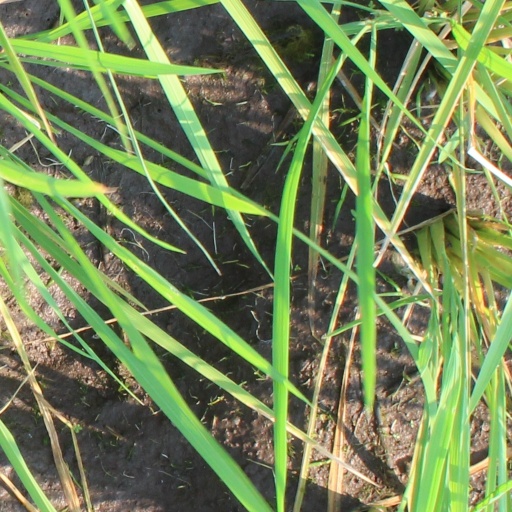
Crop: rice